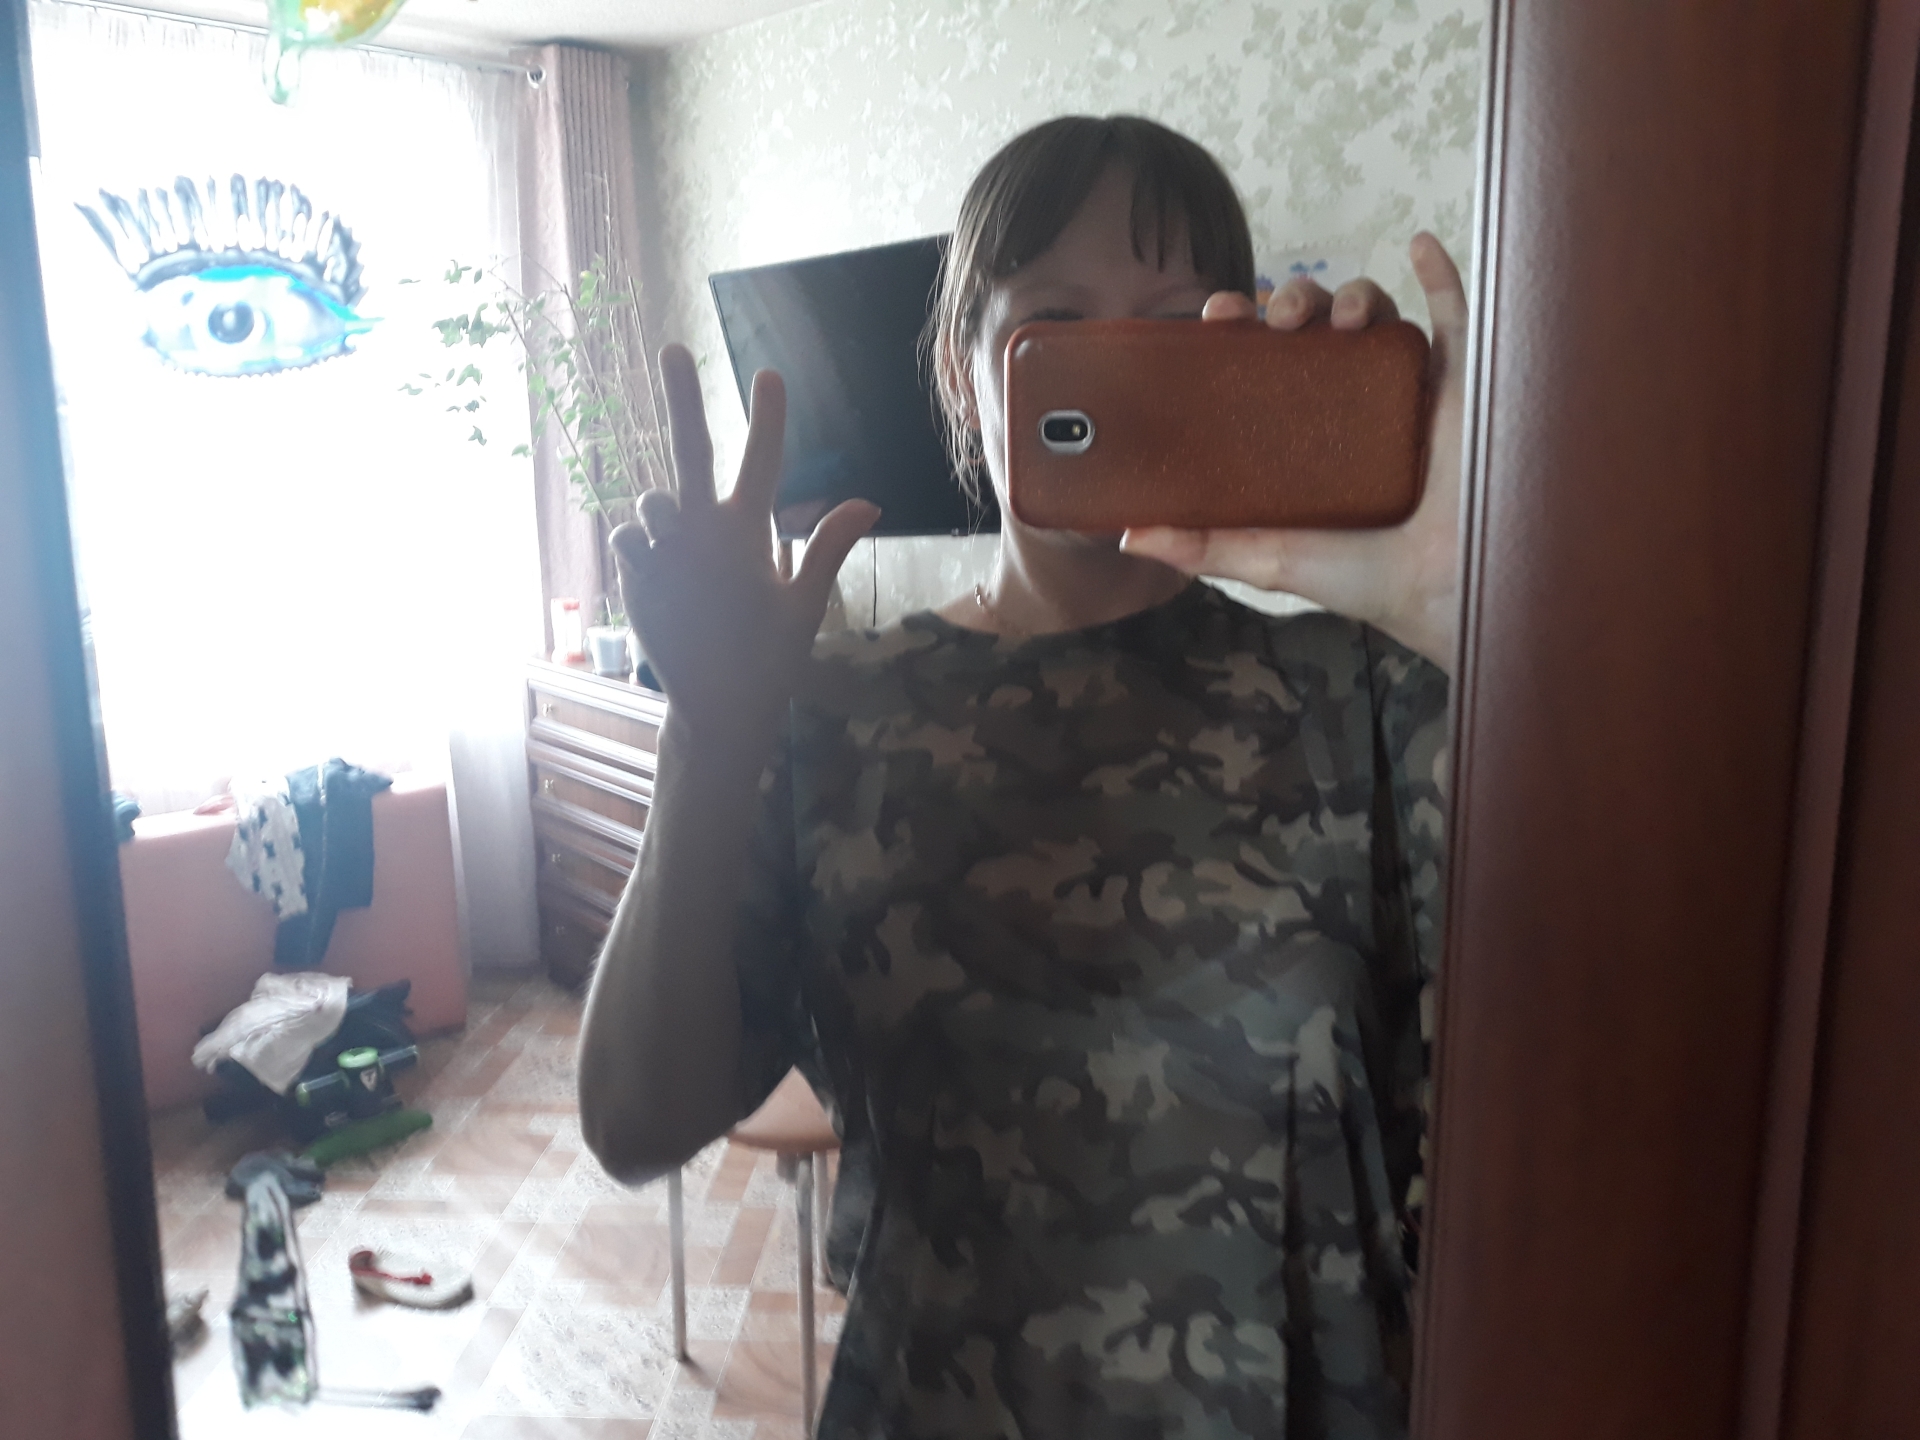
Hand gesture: three2